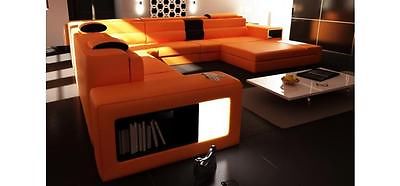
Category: sofa